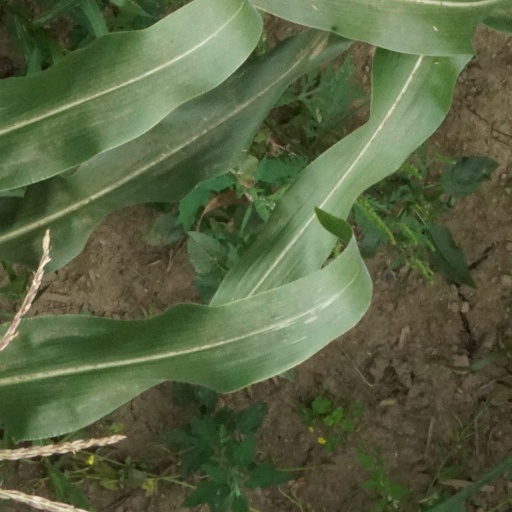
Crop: maize; corn